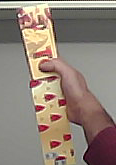
Product: toblerone_white